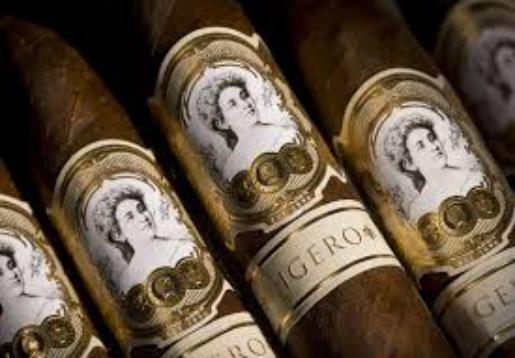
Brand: La Palina
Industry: Necessities